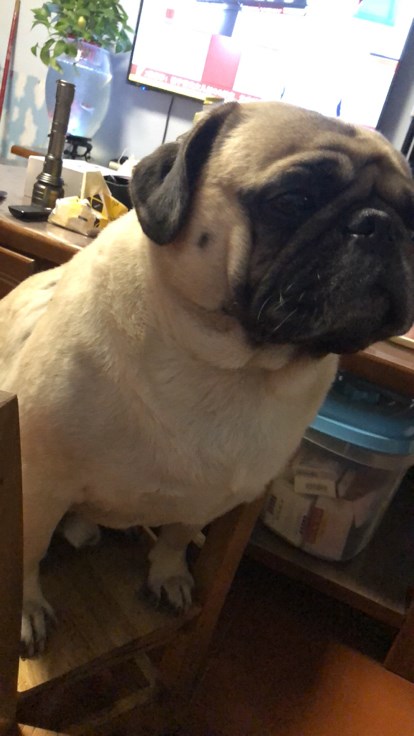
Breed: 798-n000130-pug